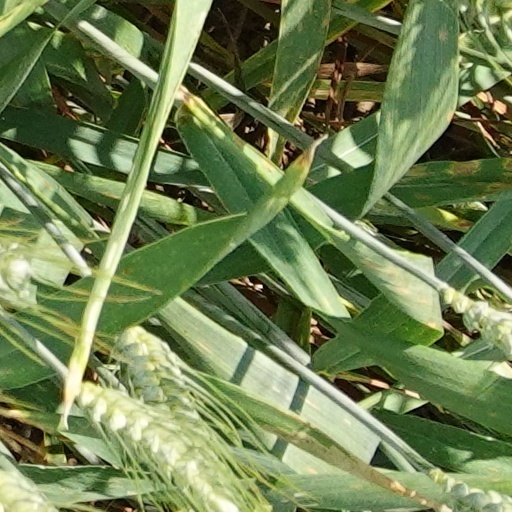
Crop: wheat